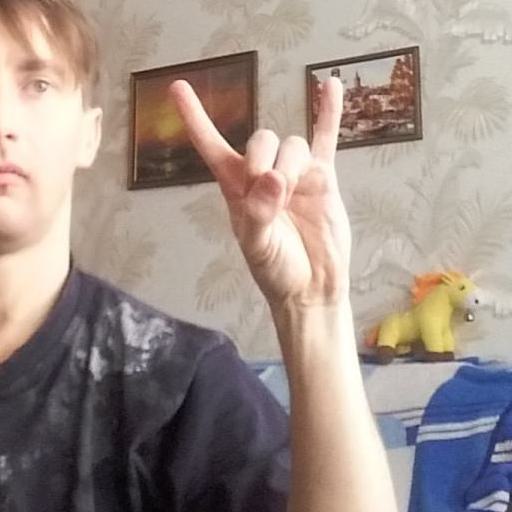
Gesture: rock